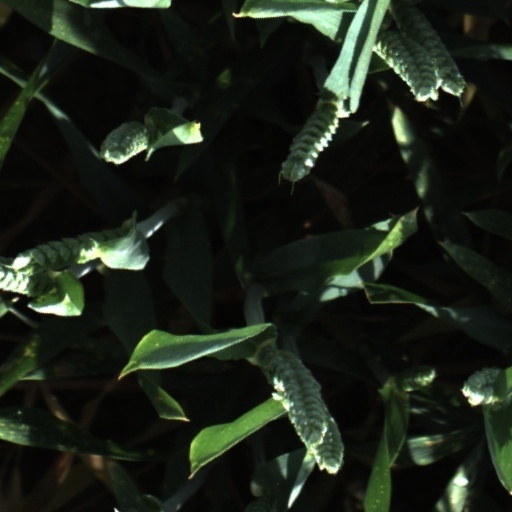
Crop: wheat